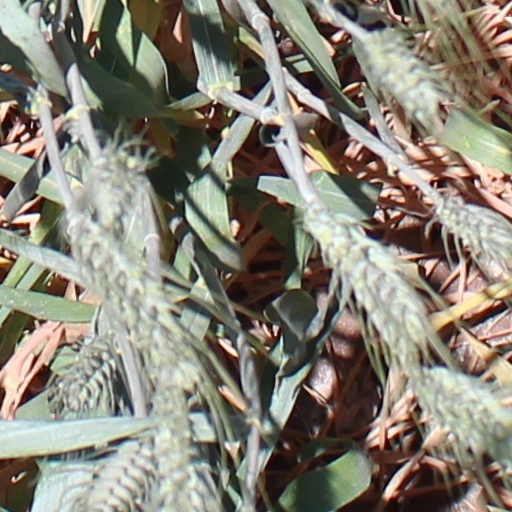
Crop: wheat